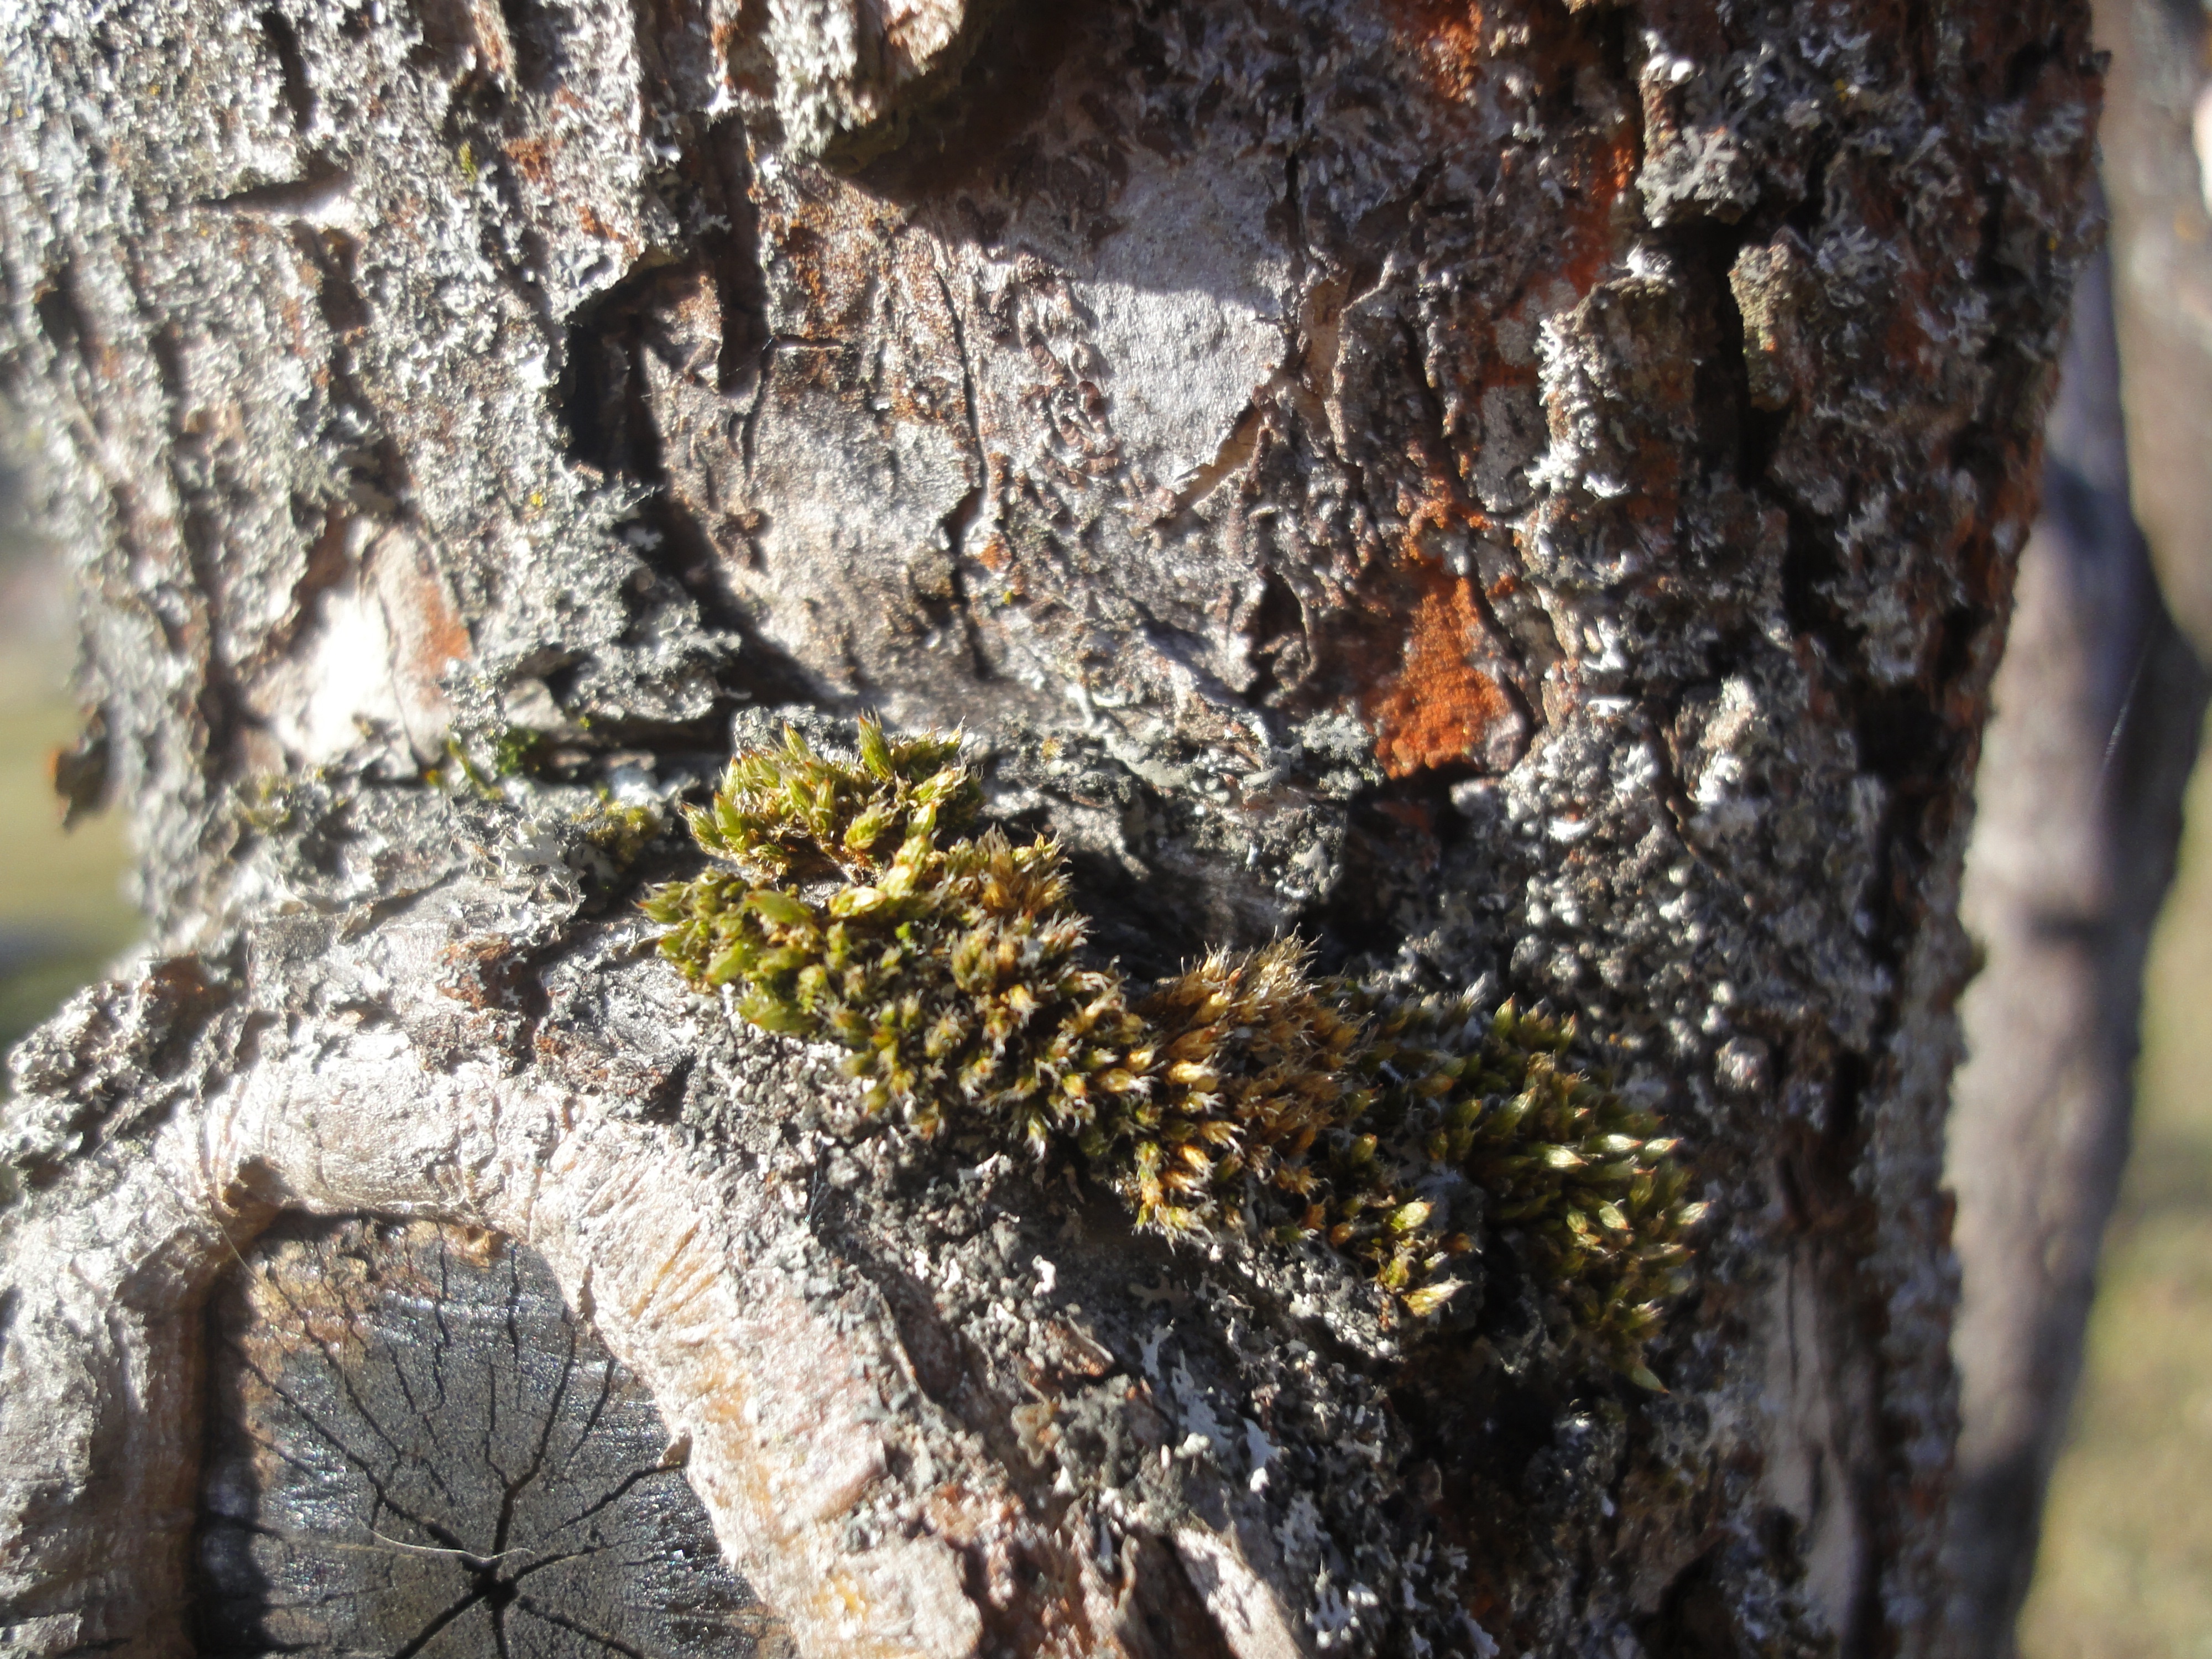
tree, nature, branch, plant, leaf, trunk, moss, bark, wildlife, foliage, spring, insect, natural, soil, fauna, invertebrate, strain, apple tree, woody plant, membrane winged insect